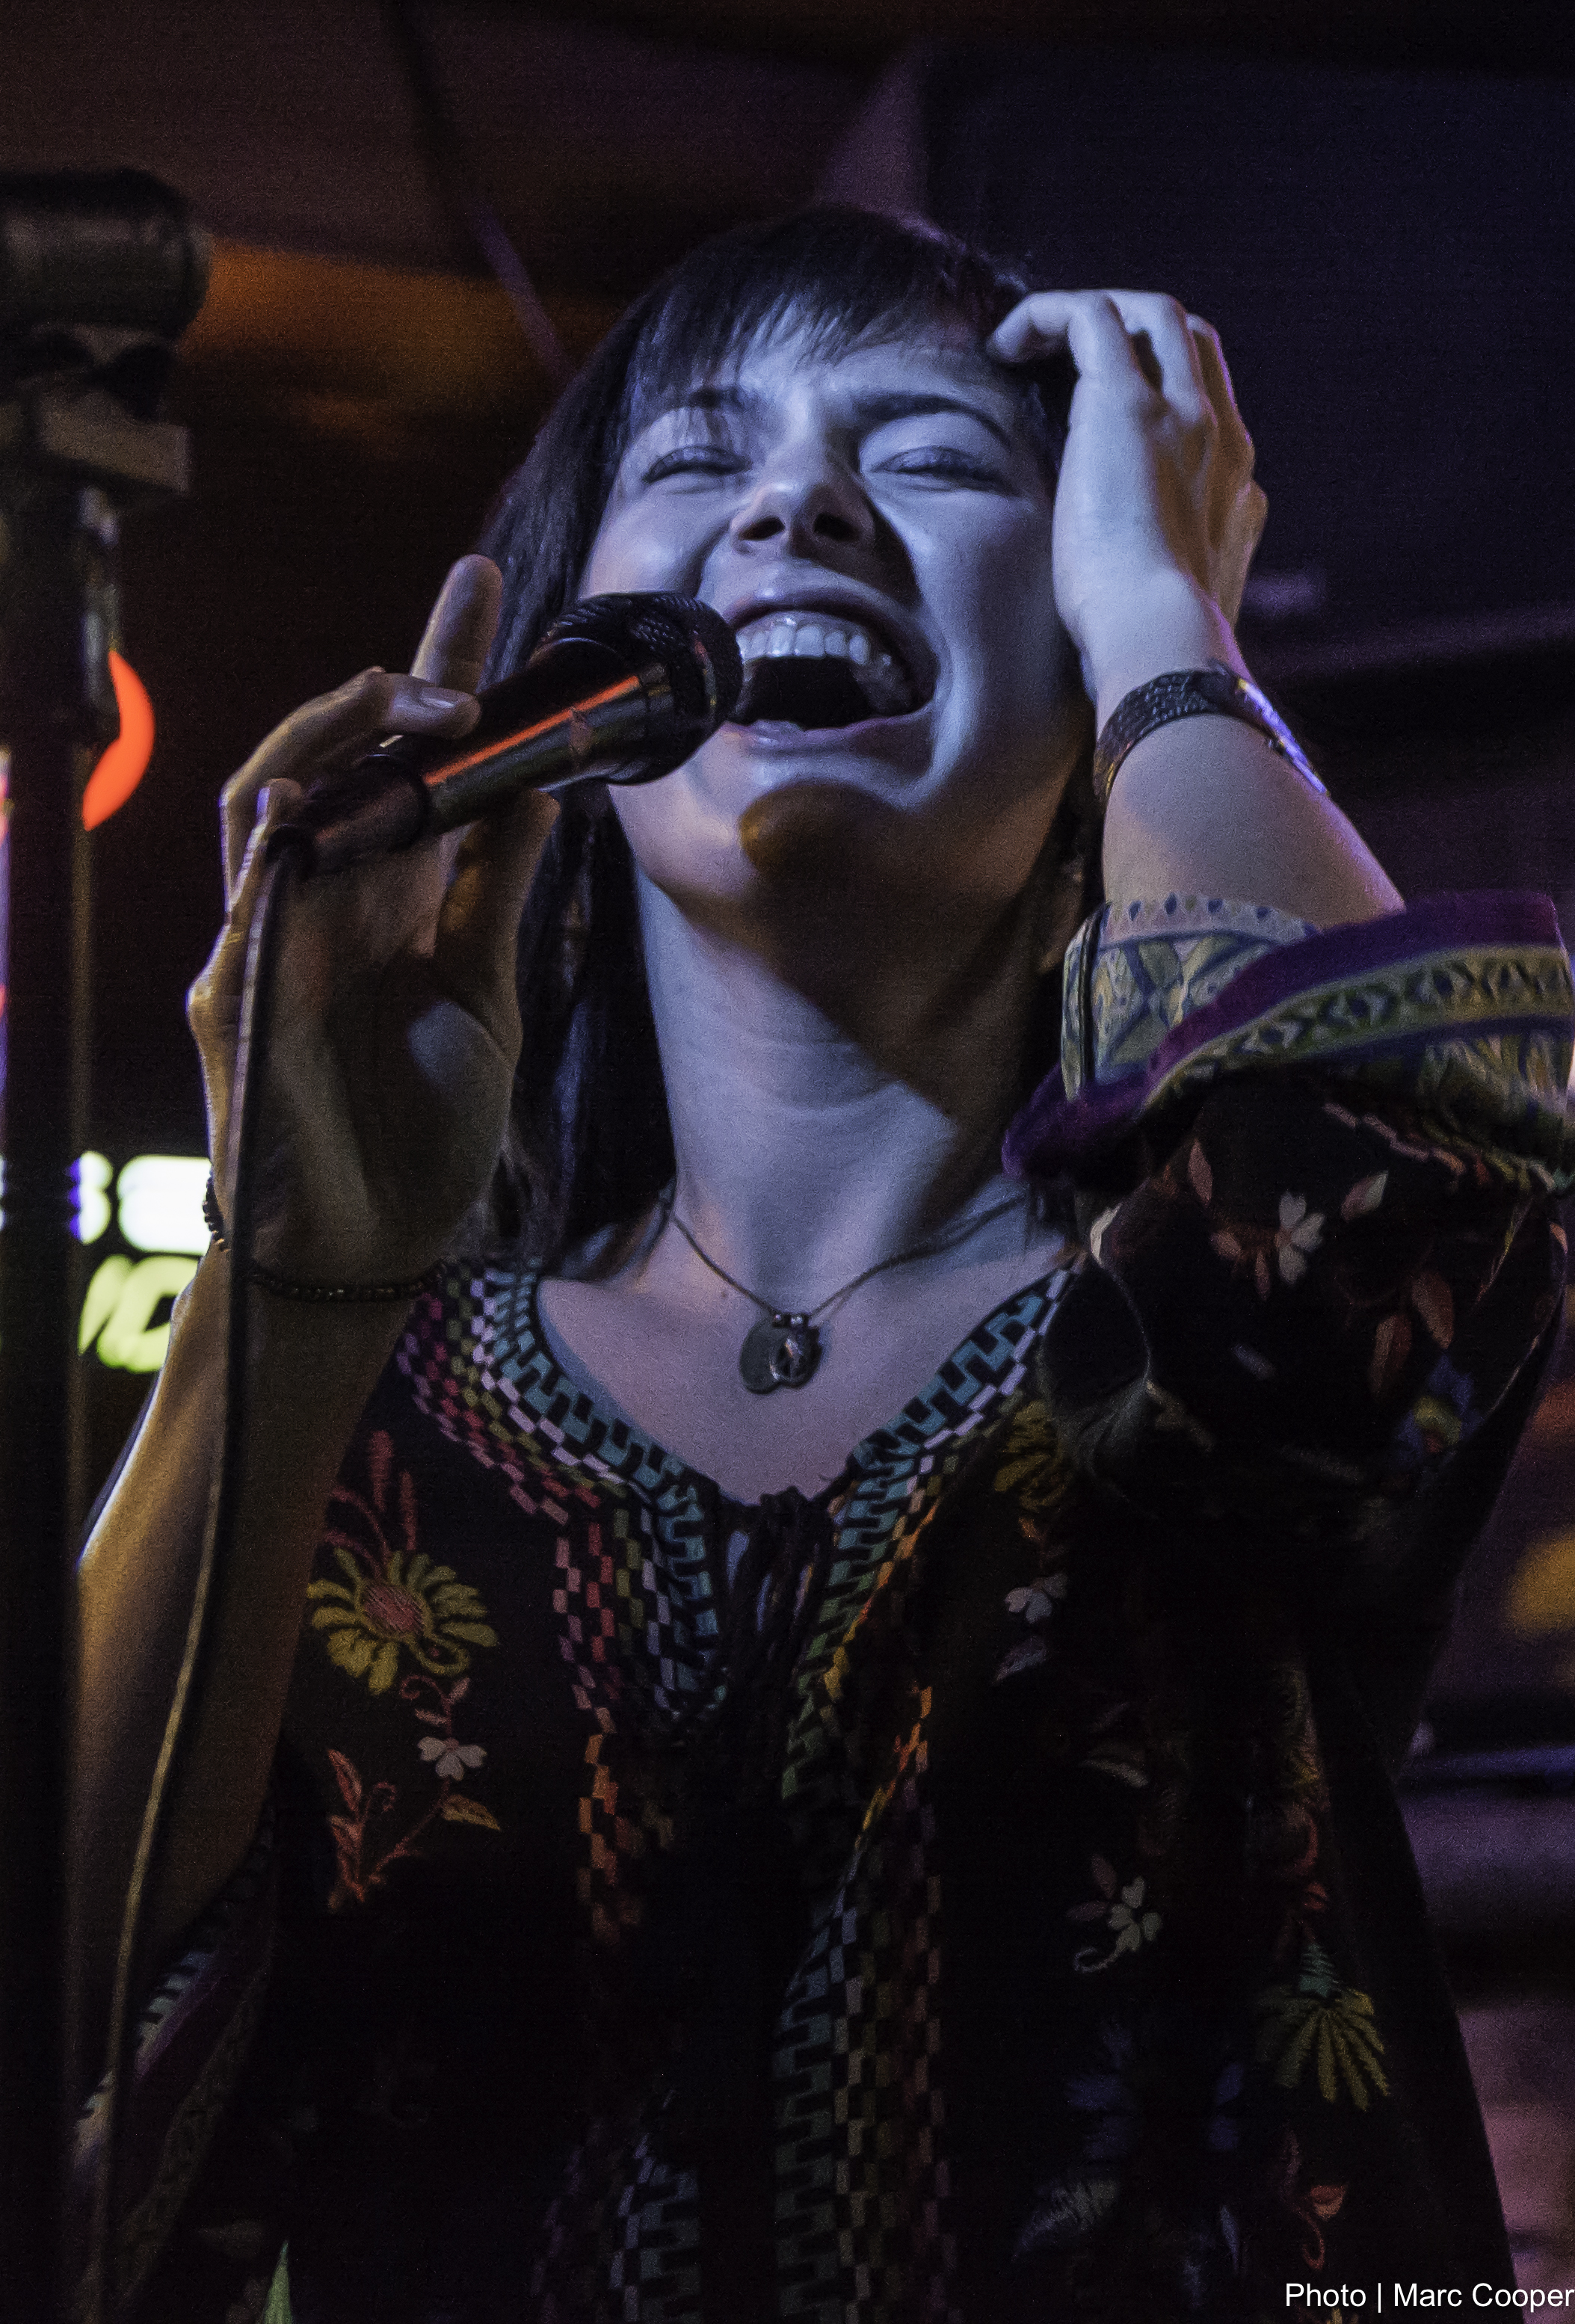
music, concert, performance art, blues, stage, women, performance, singing, mauisugarmill, vocalists, saraniemietz, entertainment, performing arts, musical theatre